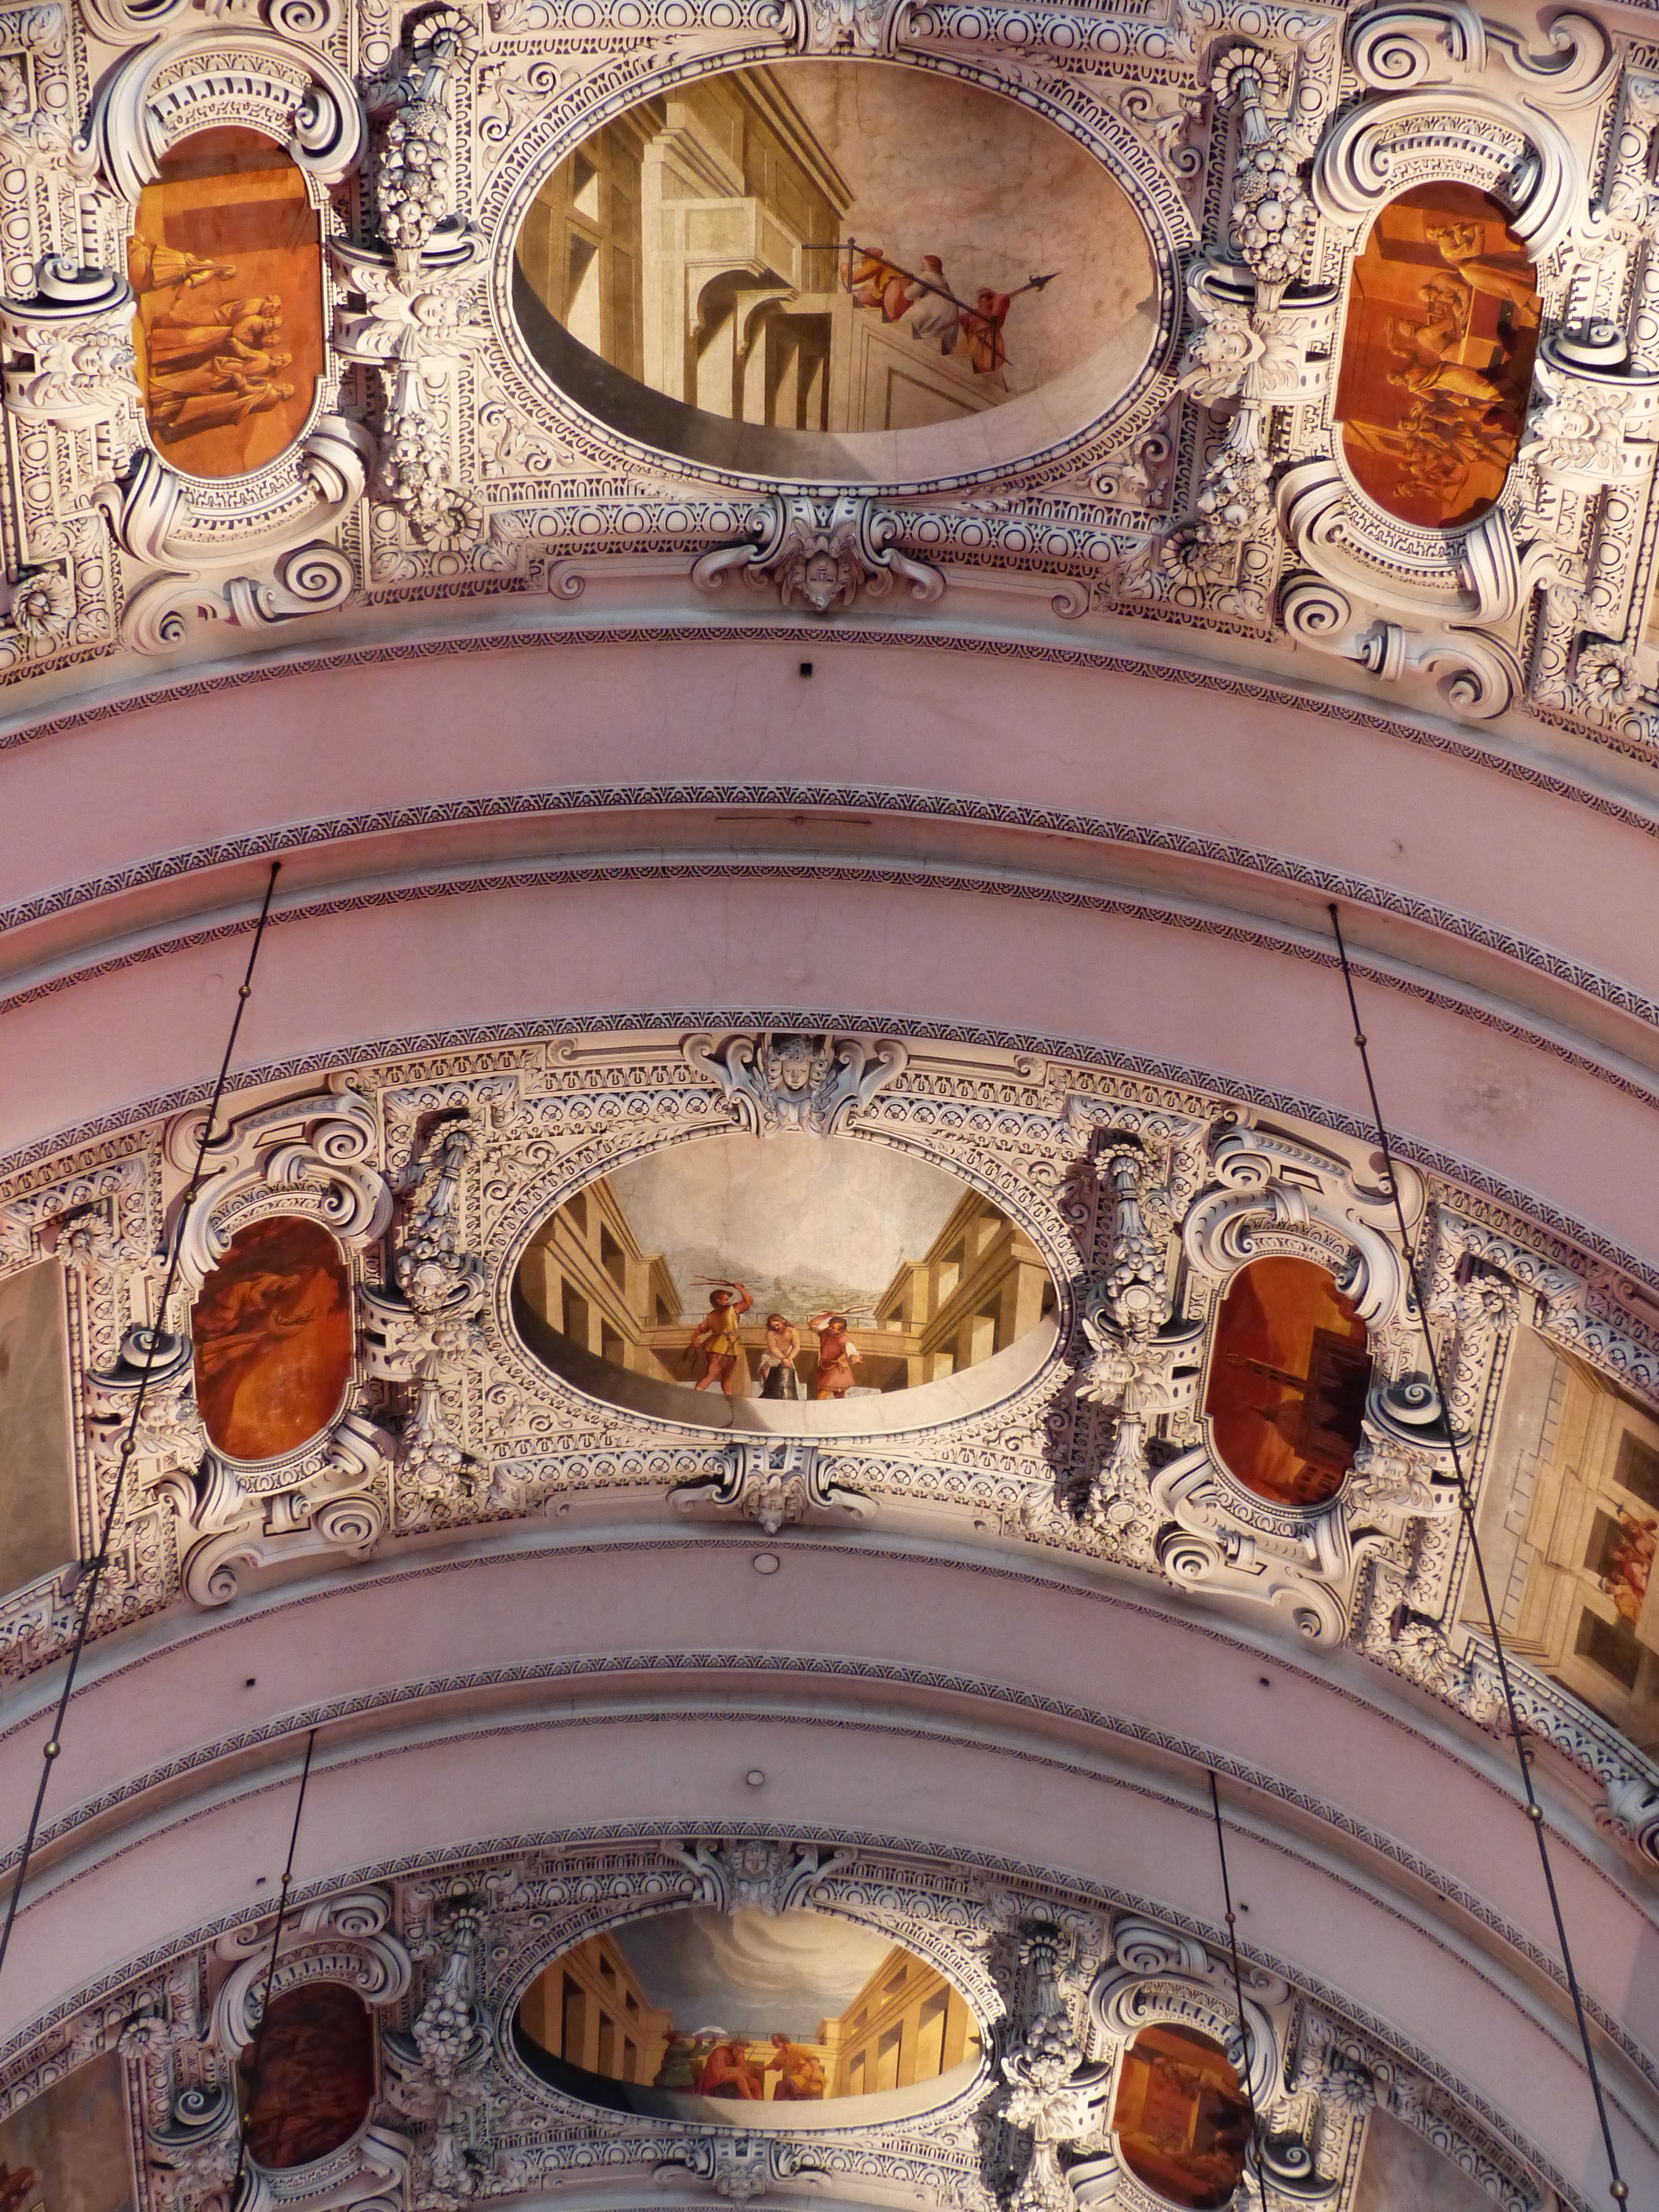
architecture, arch, ceiling, italy, facade, church, cathedral, place of worship, baptistery, austria, art, altar, synagogue, nave, basilica, dome, carving, salzburg, frescoes, ancient rome, historic preservation, unesco world heritage, baroque building, historic centre, passion of the christ, roman catholic, ceiling painting, salzburg cathedral, ancient history, stucco work, donato mascagni, ignazio solari